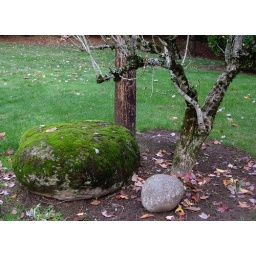
Mossy rock and gnarly tree sitting area - next to a church parking lot in their little garden area